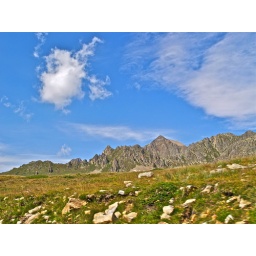
sky over the mountains